Morgan Aero 8

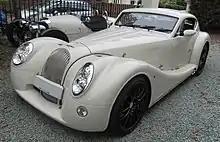
Morgan Aero Coupe

The Coupe was introduced a short time after the Supersports and remained in production alongside it. The cars are largely identical with the Coupe having a fixed roof in the same design as the targa panels on the Supersports.